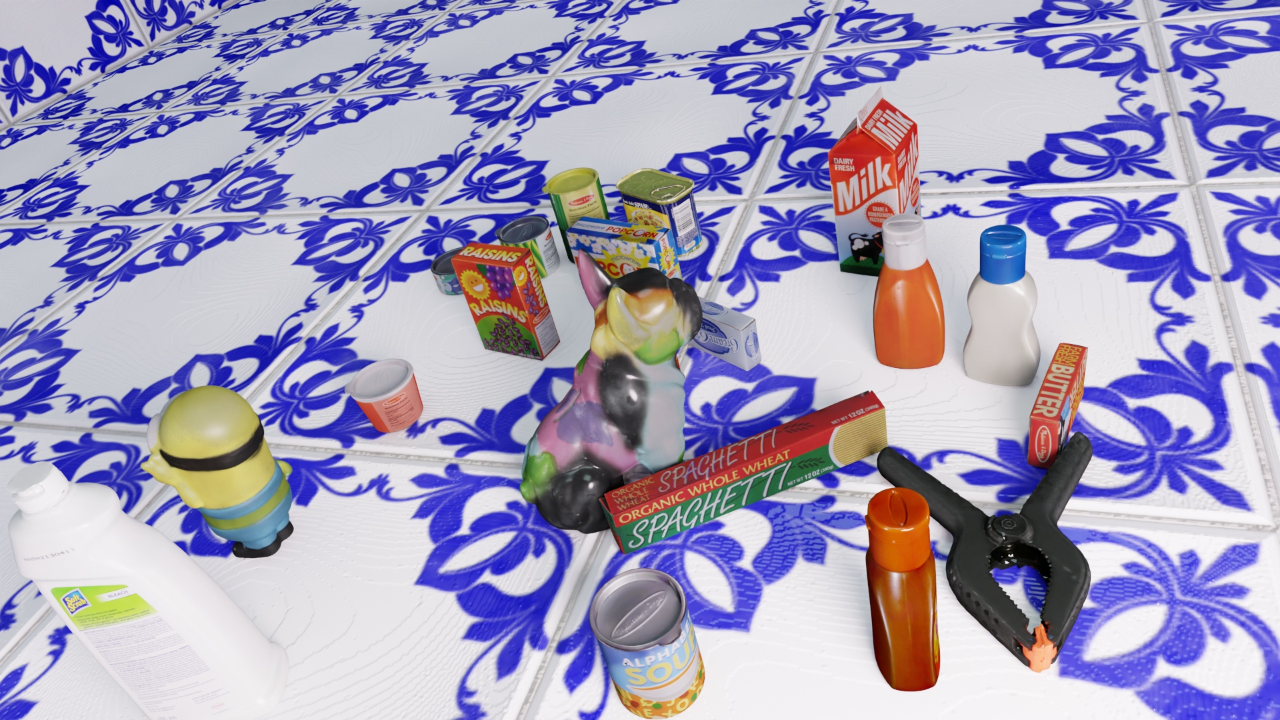
Question:
What are the five normalized (x, y) points between 0 and 1 in the image that outline the grasp plane for the can of alphabet soup? Your answer should be as Grasp center: [], Left finger base: [], Right finger base: [], Left finger tip: [], Right finger tip: [].
Answer: Grasp center: [0.497656, 0.888889], Left finger base: [0.440625, 0.876389], Right finger base: [0.560156, 0.904167], Left finger tip: [0.459375, 0.926389], Right finger tip: [0.574219, 0.956944]